Oliver Goldsmith

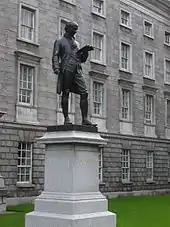
A statue of Goldsmith at Trinity College Dublin

Goldsmith's premature death in 1774 may have been partly due to his own misdiagnosis of a kidney infection. He was buried in Temple Church in London. The inscription reads; "HERE LIES/OLIVER GOLDSMITH". A monument was originally raised for him at the site of his burial, but it was destroyed in an air raid in 1941. A monument to him survives in the centre of Ballymahon, also in Westminster Abbey with an epitaph written by Samuel Johnson.